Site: brandenburg
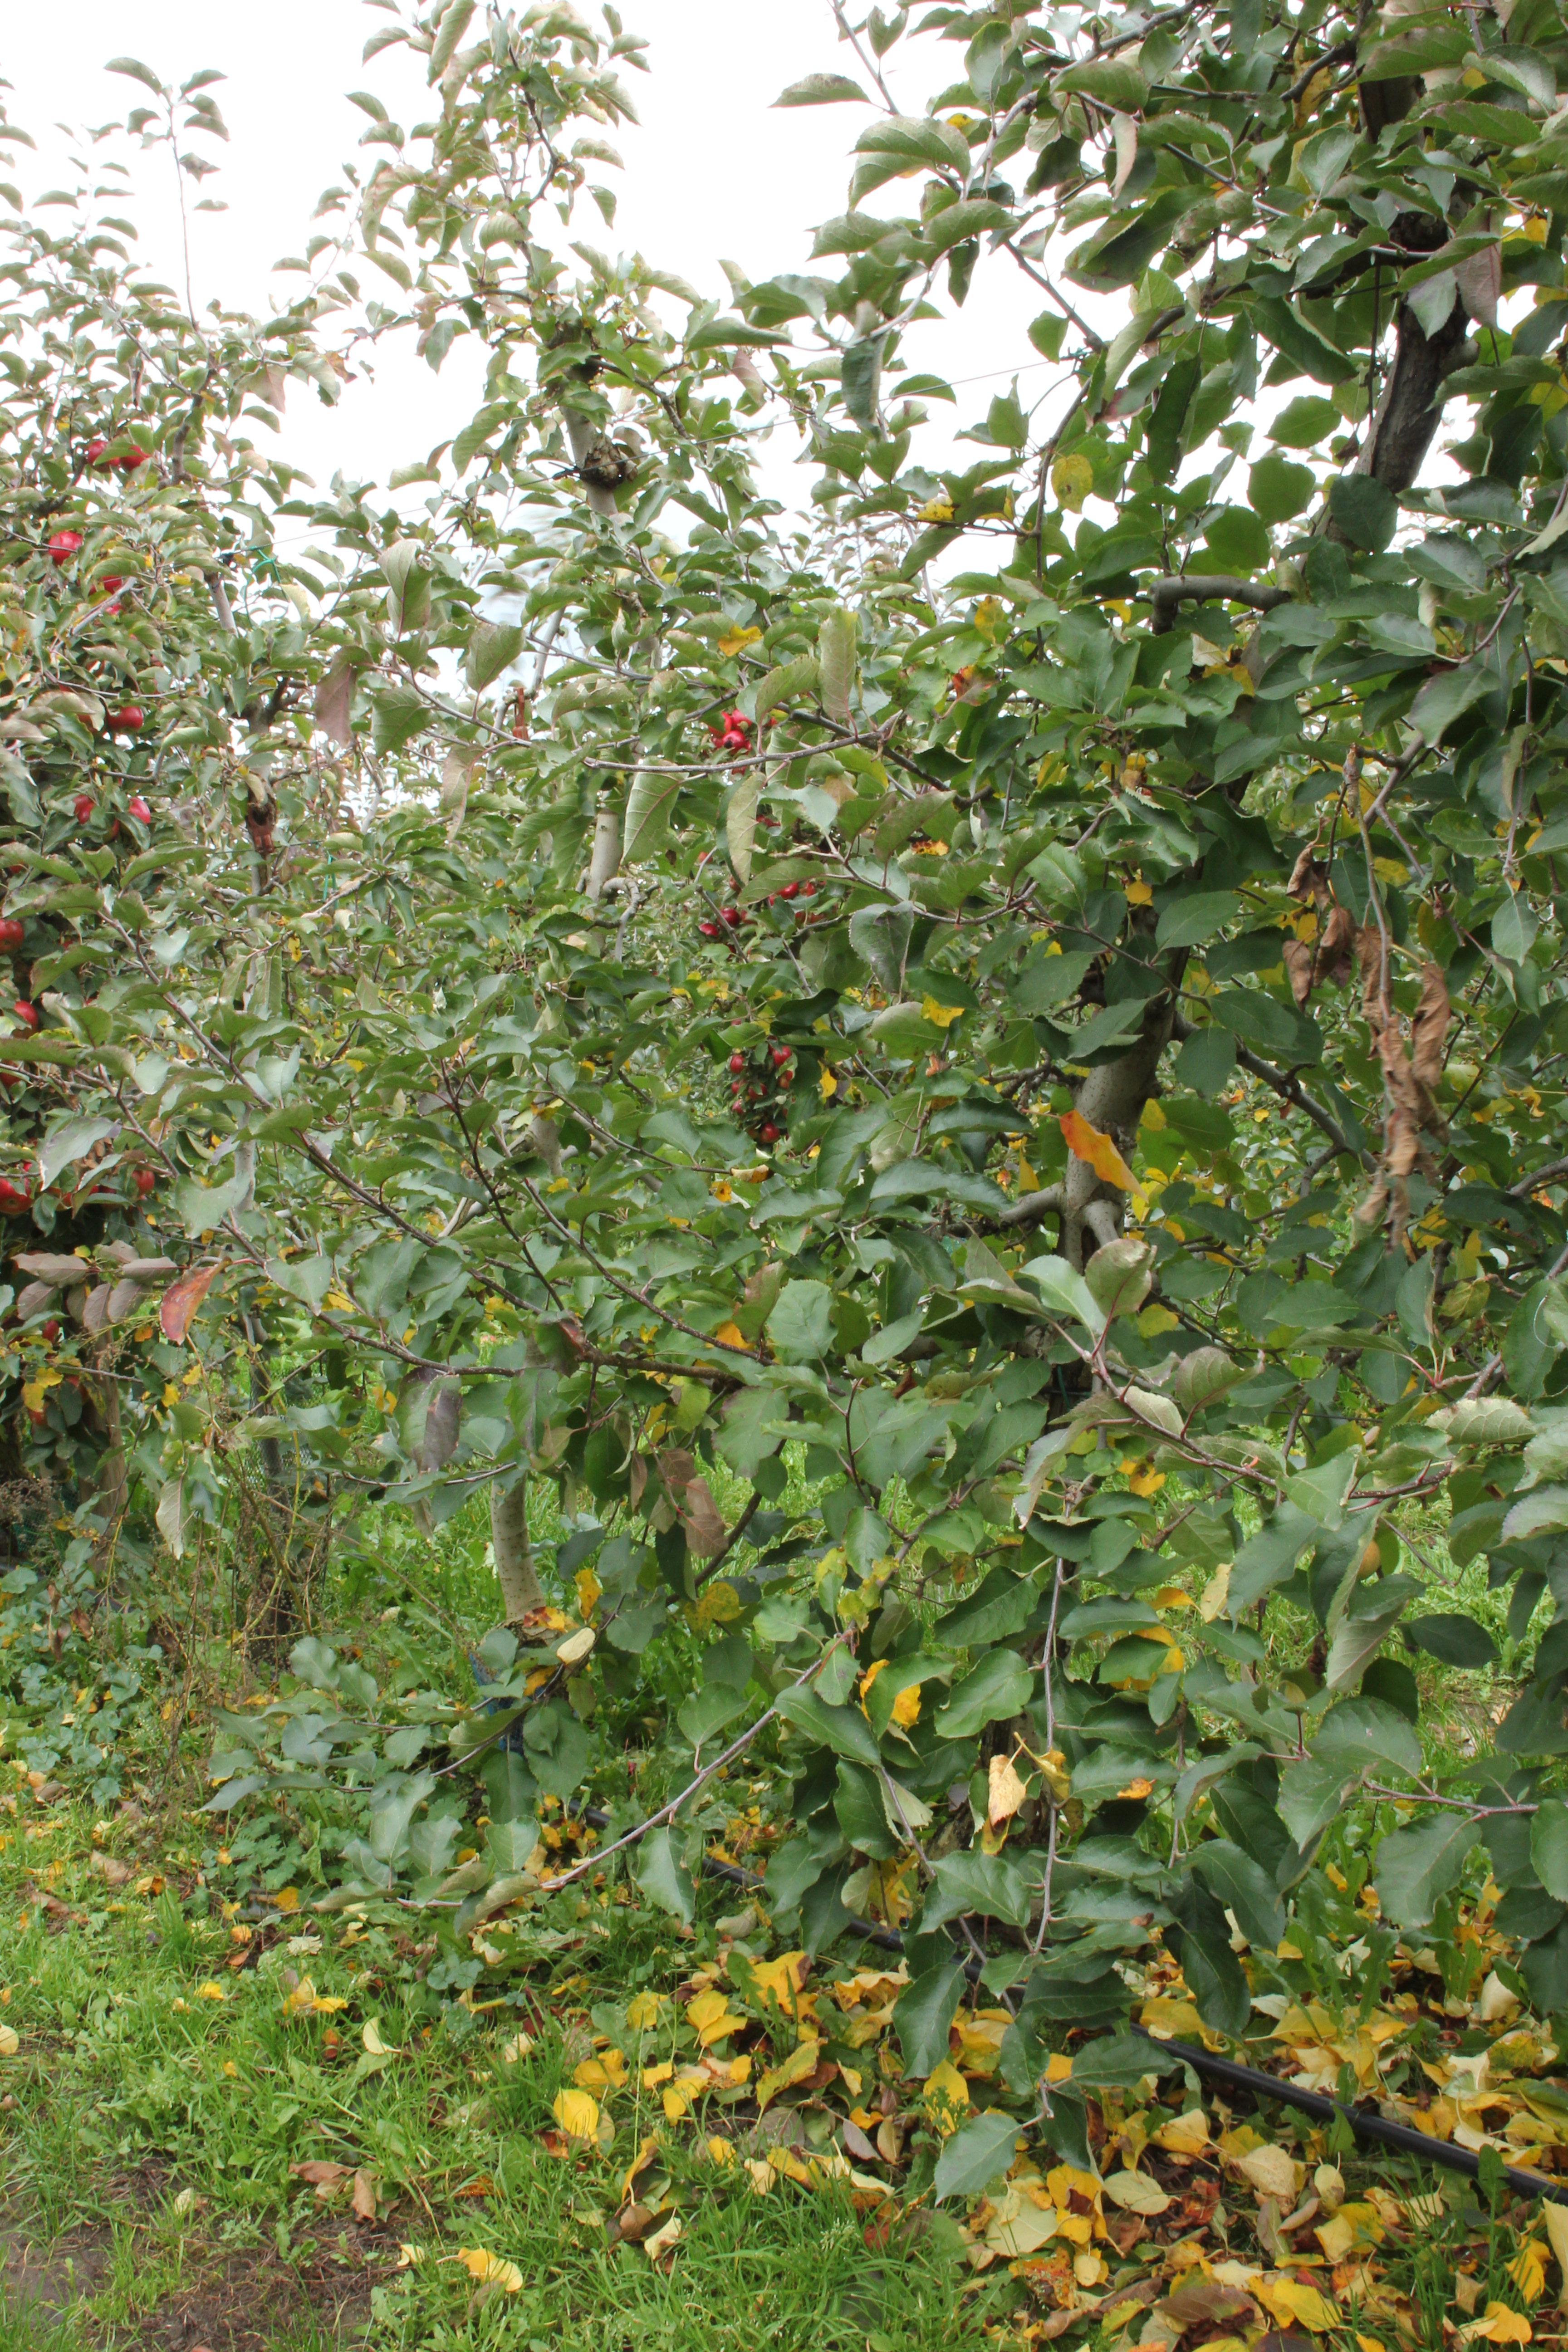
Growth stage (BBCH 91): Senescence, beginning of dormancy